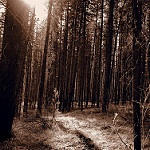
Scene: Outdoor